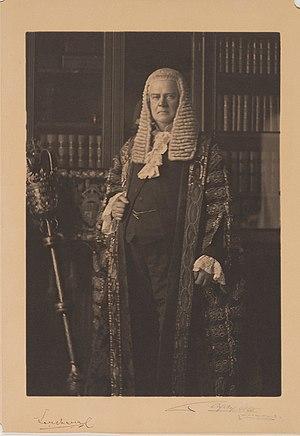
Robert Threshie Reid, né le 3 avril 1846 à Corfou et mort le 30 novembre 1923, 1ᵉʳ comte Loreburn, est un homme politique libéral et Lord Chancelier britannique.